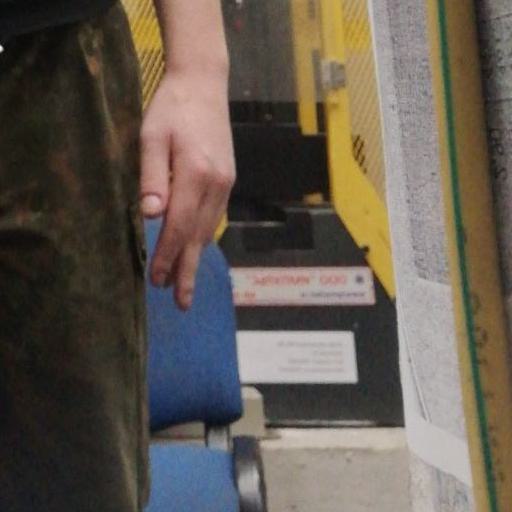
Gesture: no_gesture